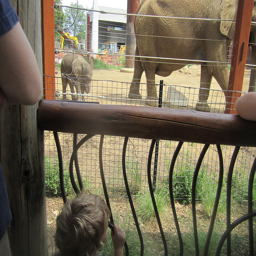
A large elephant walking in front of a baby elephant.
Little boy looking at one big and one small elephants
Spectators watch as a baby elephant follows an adult.
a small elephant and a large elephant behind a fence
A child looking through a fence at elephants in a zoo.